Carlos Mesa

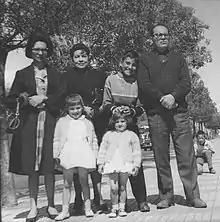
Mesa with his family in 1965.

Carlos Mesa was born on 12 August 1953 in La Paz. Through his father, , he is of Spanish descent; his grandfather, José Mesa Sánchez, emigrated to Bolivia from Alcalá la Real in 1910. Due to his heritage, in 2005, the city's council unanimously designated Mesa as the adoptive son of the municipality. His mother, Teresa Gisbert, was of Catalan descent; her father and mother emigrated from Barcelona and Alicante. Together, de Mesa and Gisbert were two of the most prominent Bolivian architects, historians, and museologists of their time. He has three younger siblings: Andrés, Isabel, and Teresa Guiomar.